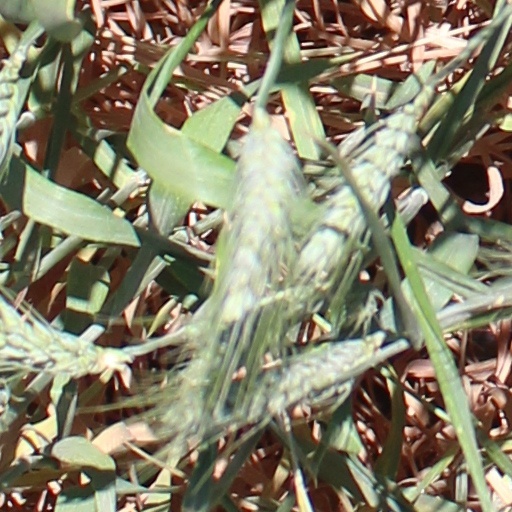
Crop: wheat